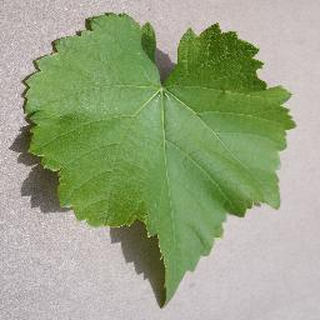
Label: healthy_grape